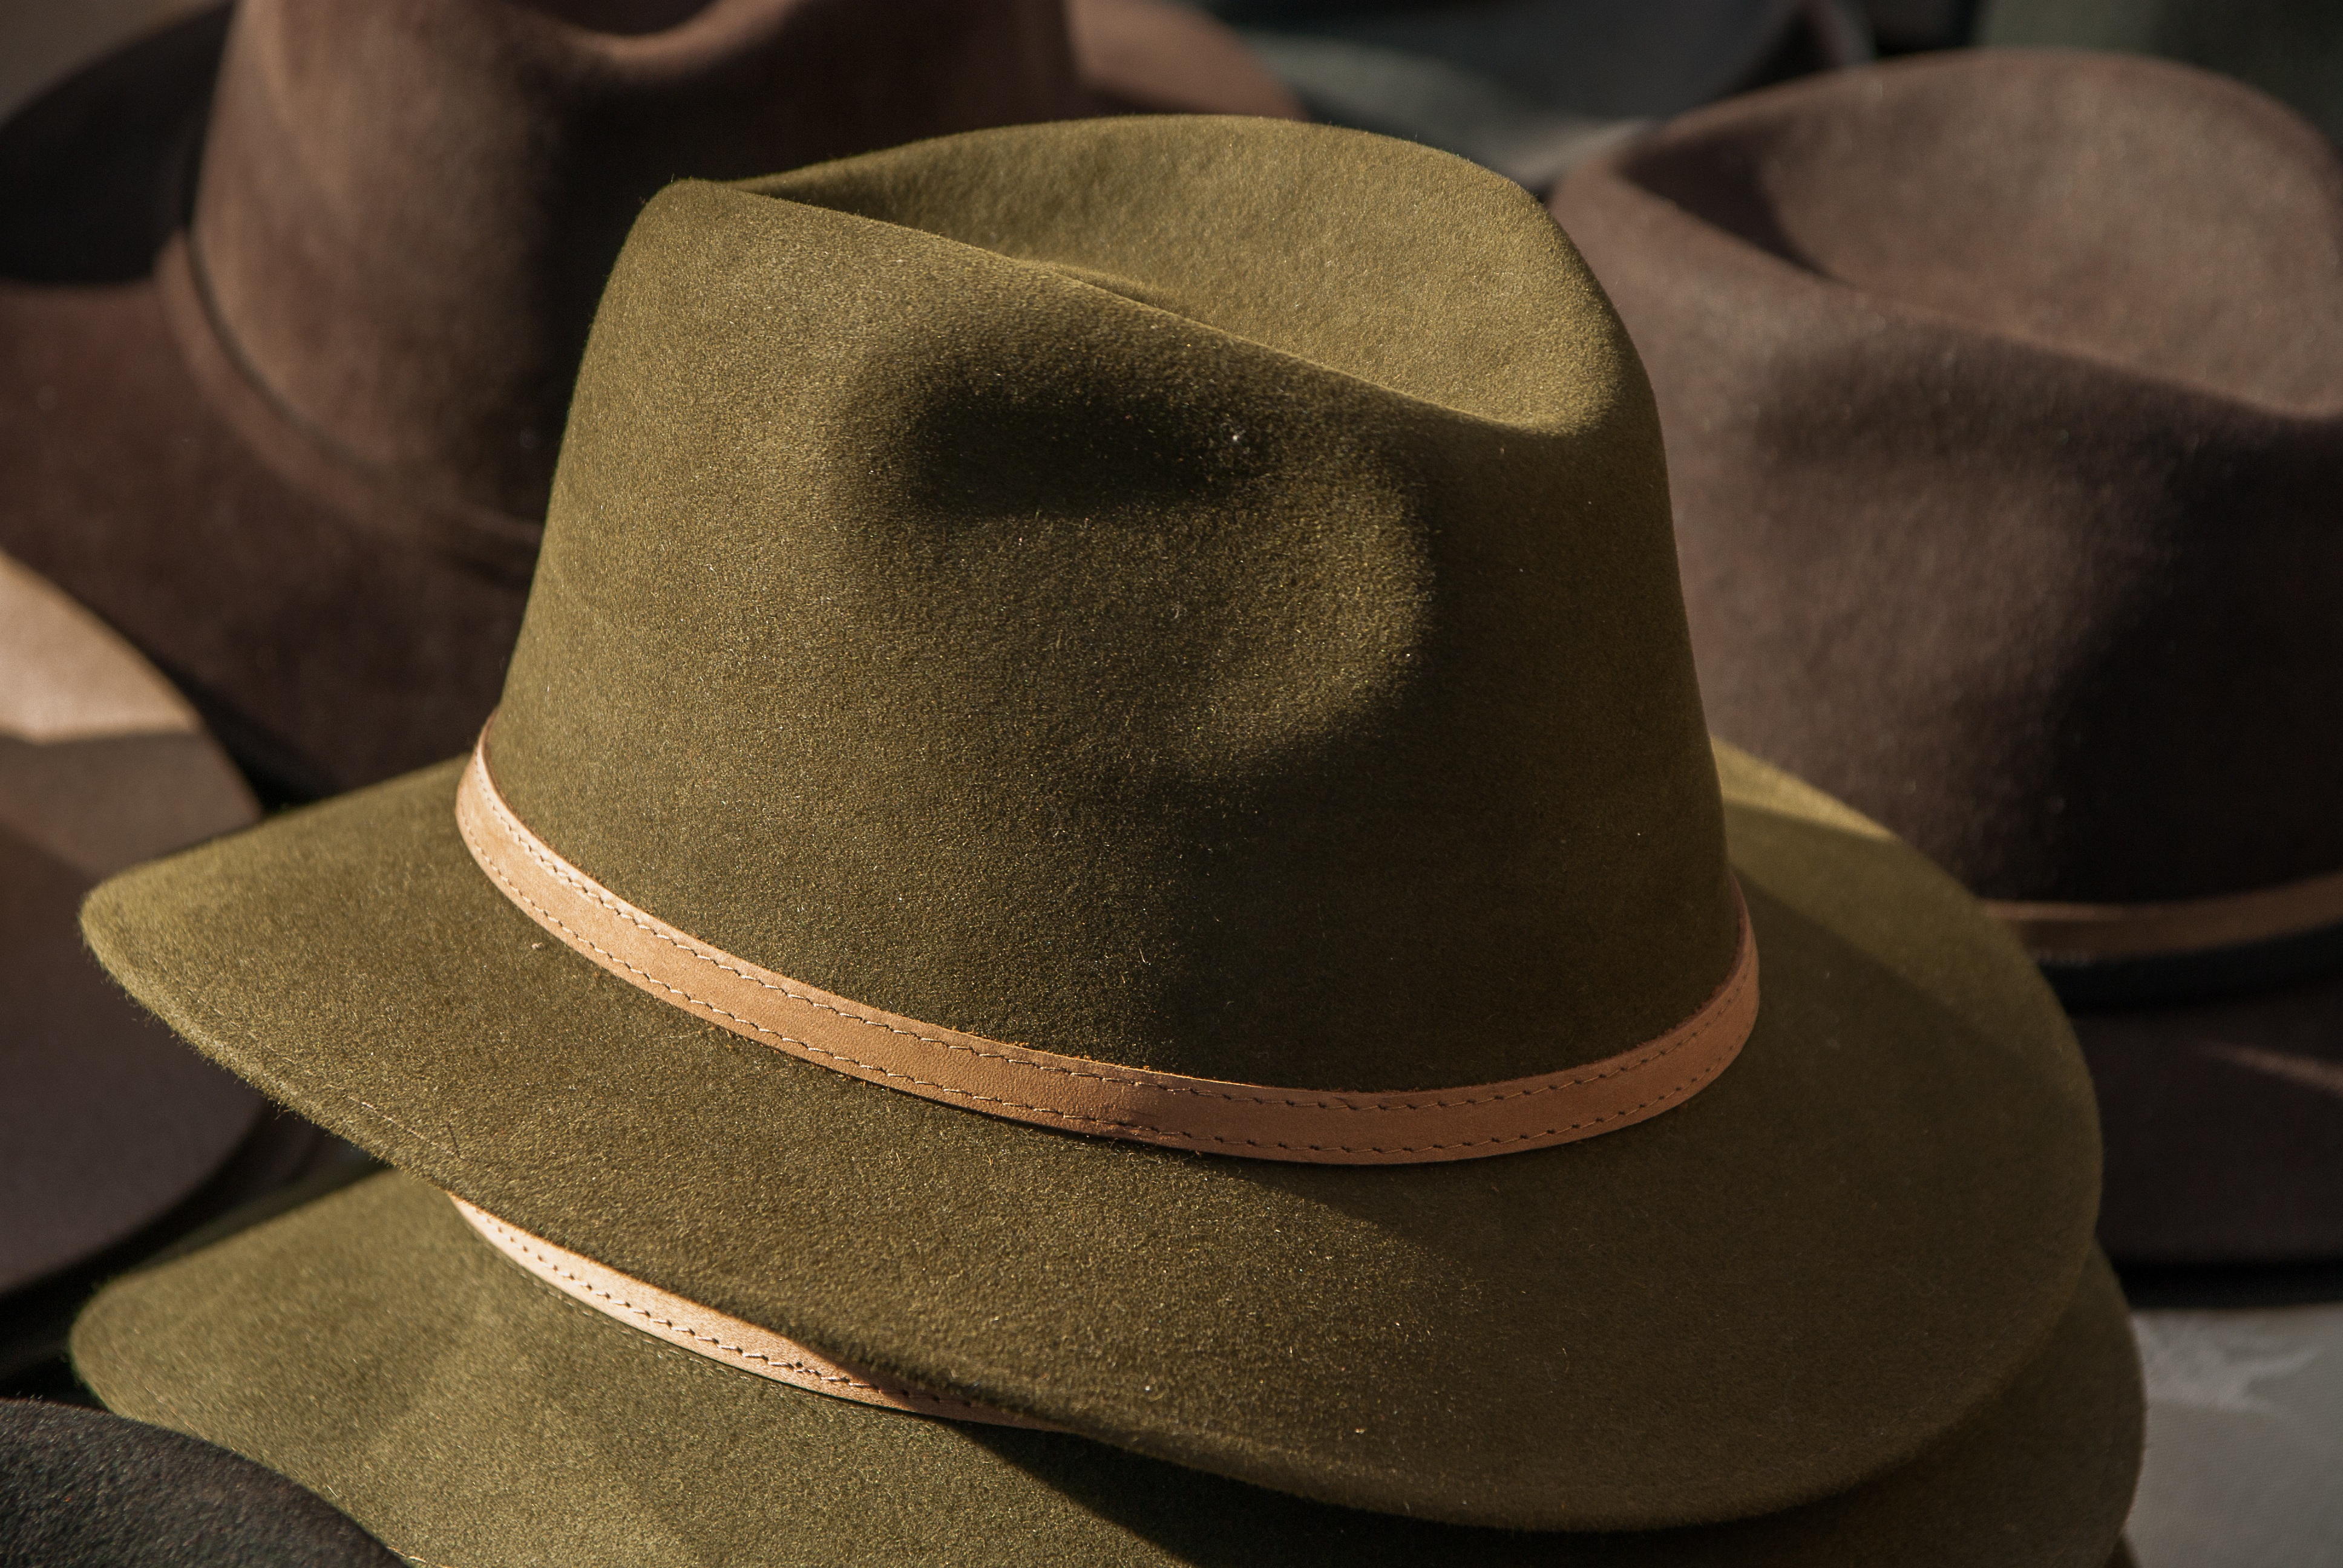
brown, hat, clothing, headgear, cap, fedora, felt, cowboy hat, men's clothing, fashion accessory